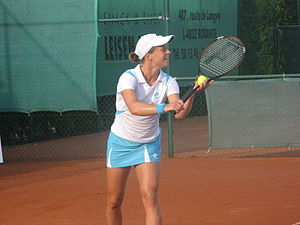
Martina Müller
Martina Muller er en kvindelig tennisspiller fra Tyskland. Martina Muller startede sin karriere i 1998.